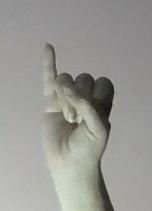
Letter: meem